U.S. Route 12

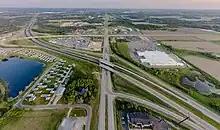
US 12 through Tomah, Wisconsin, looking south from I-94

US 12 in Montana has been defined as the Lewis and Clark Highway despite not being the route followed by Lewis and Clark across the state.